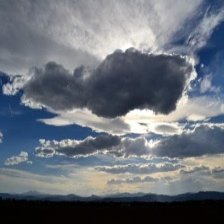
Cloud type: Stratus